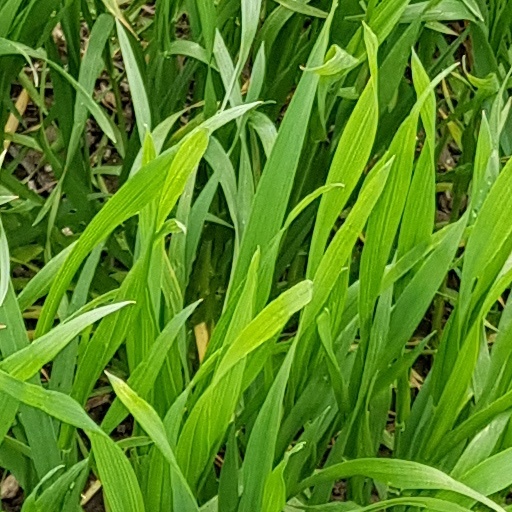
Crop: wheat